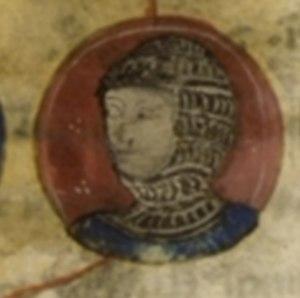
Peter of Courtenay
Pierre Iᵉʳ de France, né vers 1126, mort entre le 10 mars 1180 et le 10 avril 1183, était seigneur de Courtenay, Montargis, Châteaurenard, Champignelles, Tanlay, Charny et Chantecoq. Sixième fils de Louis VI le Gros, roi des Francs et d'Adèle de Savoie, il est la tige de la maison capétienne de Courtenay.